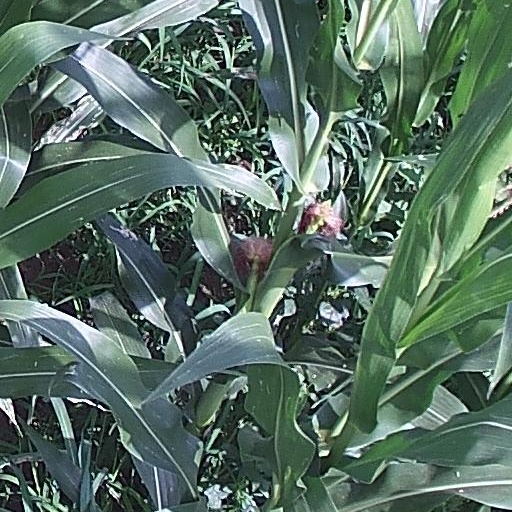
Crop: maize; corn